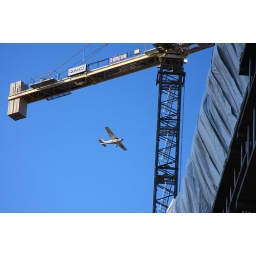
flying by epcor tower